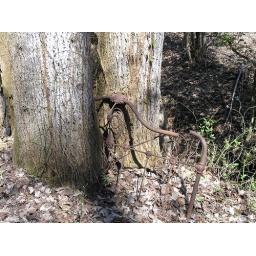
A leafy bed at the base of these trees in the Georgia Mountains.